Tony Bennett (basketball)

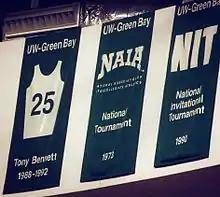
Bennett's retired #25 hangs in the rafters of the Resch Center, the home court of the Green Bay Phoenix. Bennett holds 1st place all-time for the Phoenix in both scoring and assists.

Bennett, a point guard, played for his father Dick Bennett at the University of Wisconsin–Green Bay (UWGB) following his high school career at Stevens Point Area Senior High School and Preble High School. The Bennetts led the Phoenix to an NCAA tournament berth and two appearances in the NIT. During his time there, the Green Bay Phoenix had a record of 87–34 (.719) en route to Bennett being twice named as the conference's Player of the Year. He was awarded the Frances Pomeroy Naismith Award given to the nation's most outstanding senior under six feet tall and was named the 1992 GTE Academic All-American of the year. He also started for a bronze medal-winning 1991 Pan-American Games team led by Gene Keady. He finished his collegiate career as the Mid-Continent Conference's all-time leader in points (2,285) and assists (601), and still ranks as the entire NCAA's all-time leader in 3-point field goal accuracy. He made 80 of 150 (53.3%) three-point field goal attempts in his junior season and repeated the feat of hitting over half of his three-point attempts during his senior season, making 95 of 186 (51.1%). He was also incredibly accurate on two-point field goal attempts for a guard, connecting on 502 of 917 (54.7%) two-point attempts for his college career.